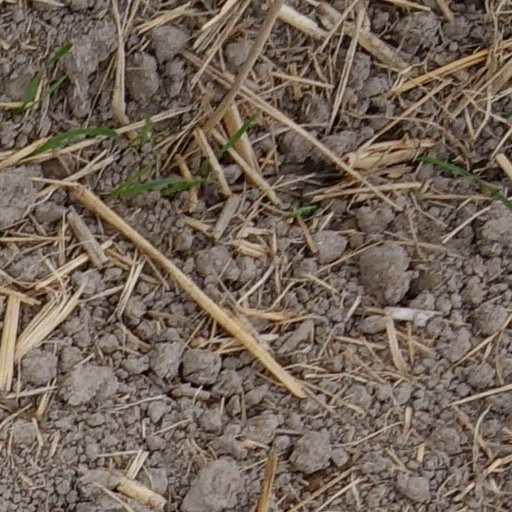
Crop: wheat